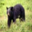
Label: bear